Yuri Nikolaev

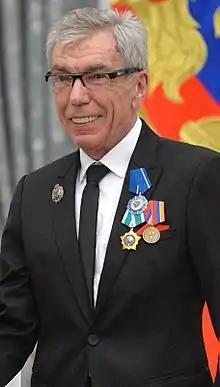
Nikolaev in 2015

Yuri Alexandrovich Nikolaev (born 16 December 1948) is a Soviet and Russian TV and radio host, and actor. He was awarded the title of People's Artist of Russia in 1998, and since 2007 has been a member of the Academy of Russian Television. On 9 May 2007 he was awarded the Order of Friendship via presidential decree, and was awarded the Order of Honour on 14 January 2014 "for his great contribution in the development of national television, radio, print and many years of fruitful activity."